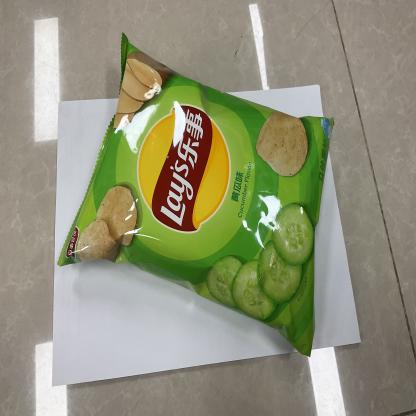
Label: plastics